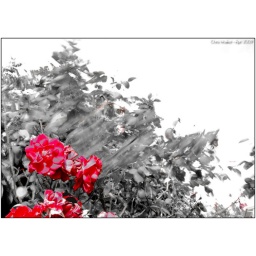
Red roses shot with wind blown tree in the background. Converted to B&amp;amp;W with Lightroom using selective Red tones.